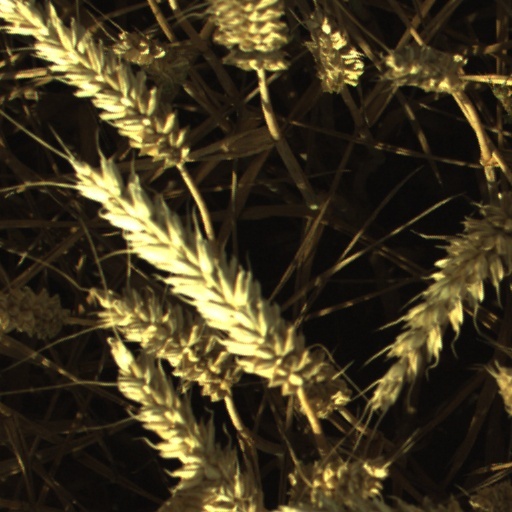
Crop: wheat